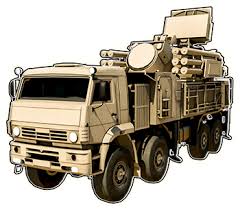
Label: Pantsir-S1